2013 ARIA Music Awards

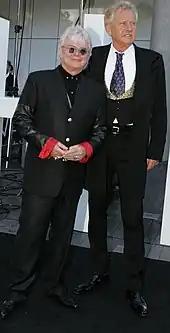
Air Supply members Russell Hitchcock (at left) and Graham Russell

Winners are listed first and highlighted in boldface; other final nominees are listed alphabetically by artists' first name.